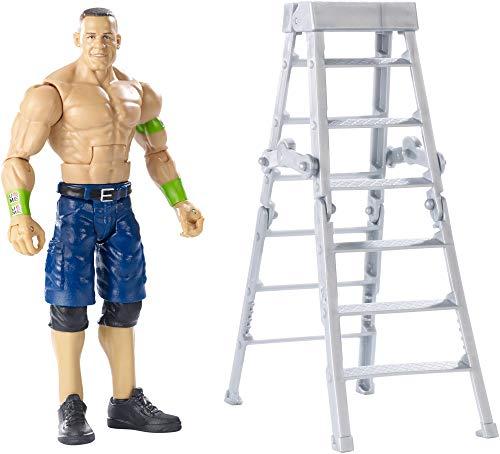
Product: WWE Wrekkin John Cena Action Figure
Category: Toys & Games | Toy Figures & Playsets | Playsets & Vehicles | Playsets
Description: Get ready for the ultimate wreck-a-thon with WWE wrekkin' Action figures.
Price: $9.99
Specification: ProductDimensions:0.3x6.5x6.5inches|ItemWeight:8.8ounces|ShippingWeight:8.8ounces(Viewshippingratesandpolicies)|ASIN:B07NQ9TGW9|Itemmodelnumber:GGP04|Manufacturerrecommendedage:6-10years